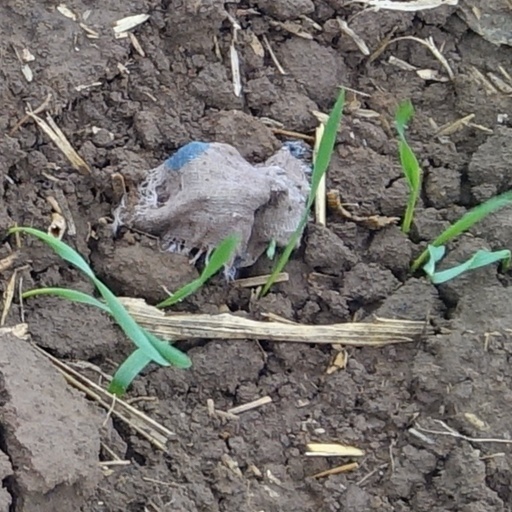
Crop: wheat